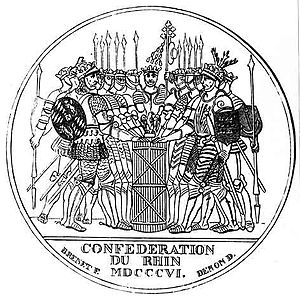
Det tysk-romerske Rige / Historie / Tyskland under de sidste romerske kejsere og i opløsningstiden indtil oprettelsen af det tyske forbund (1740—1815) / Rhinforbundet, Det tysk-romerske Riges opløsning
Medalje for Rheinforbundet 1808.
Det Hellige Romerske Rige af Tysk Nation, på dansk som regel kaldt for Det Tysk-Romerske Rige, var et politisk konglomerat af lande i Vest- og Centraleuropa med Tyskland som centrum. Kejserrigets navn skiftede meget gennem tiderne. Udtrykket Det romerske kejserrige blev brugt i 1034 som betegnelse for Konrad 2.s lande. I 1157 brugte man udtrykket Det hellige kejserrige. Titlen romersk kejser om nordeuropæiske herskere blev anvendt første gang under Otto 2. Indtil da havde kejserne fra og med Karl den Store og til og med Otto 1. den Store anvendt titlen Imperator Augustus. Det præcise udtryk, Det hellige romerske kejserrige dateres fra 1254, og den afsluttende version, Det hellige romerske kejserrige af tysk nation ses første gang i 1512.